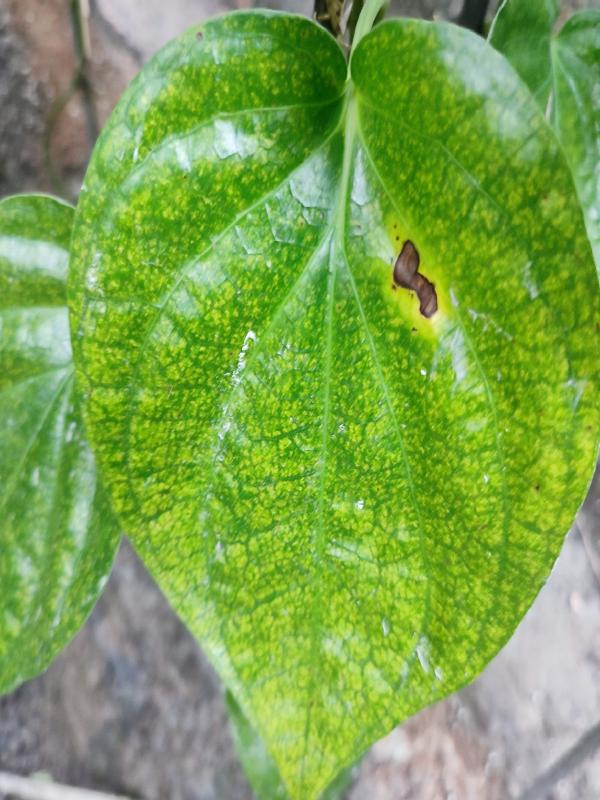
Label: Bacterial_Leaf_Disease